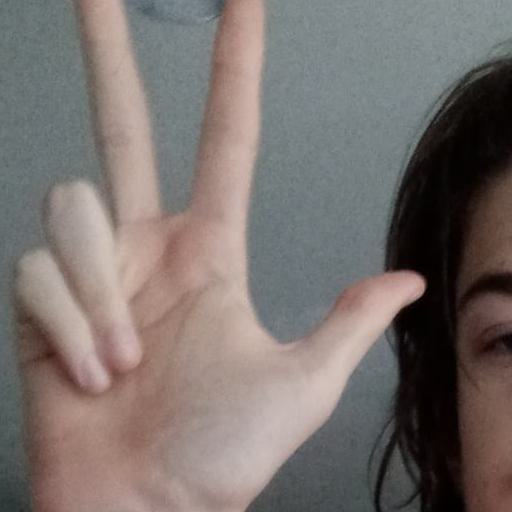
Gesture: three2